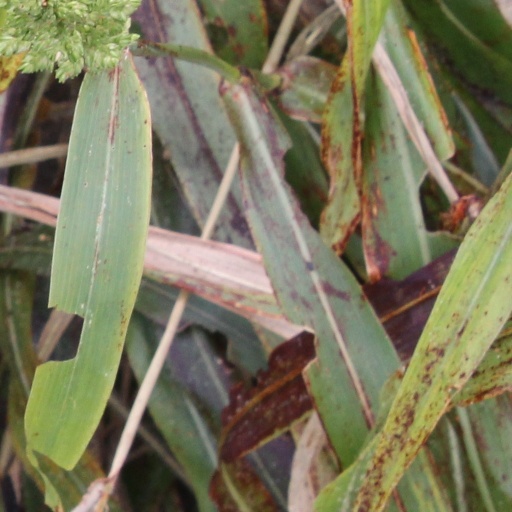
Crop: sorghum